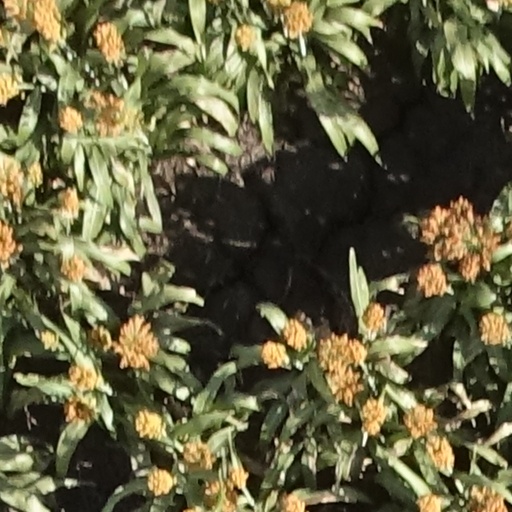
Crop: sorghum